Stowe Gardens

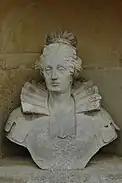
Temple of British Worthies, Elizabeth I

Built of stone erected in 1768 for the visit of Princess Amelia, probably to the design of Thomas Pitt, 1st Baron Camelford, is a simple arch flanked by fluted Doric pilasters, with an elaborate entablature with triglyphs and carved metopes supporting a tall attic. This leads to the Elysian fields.